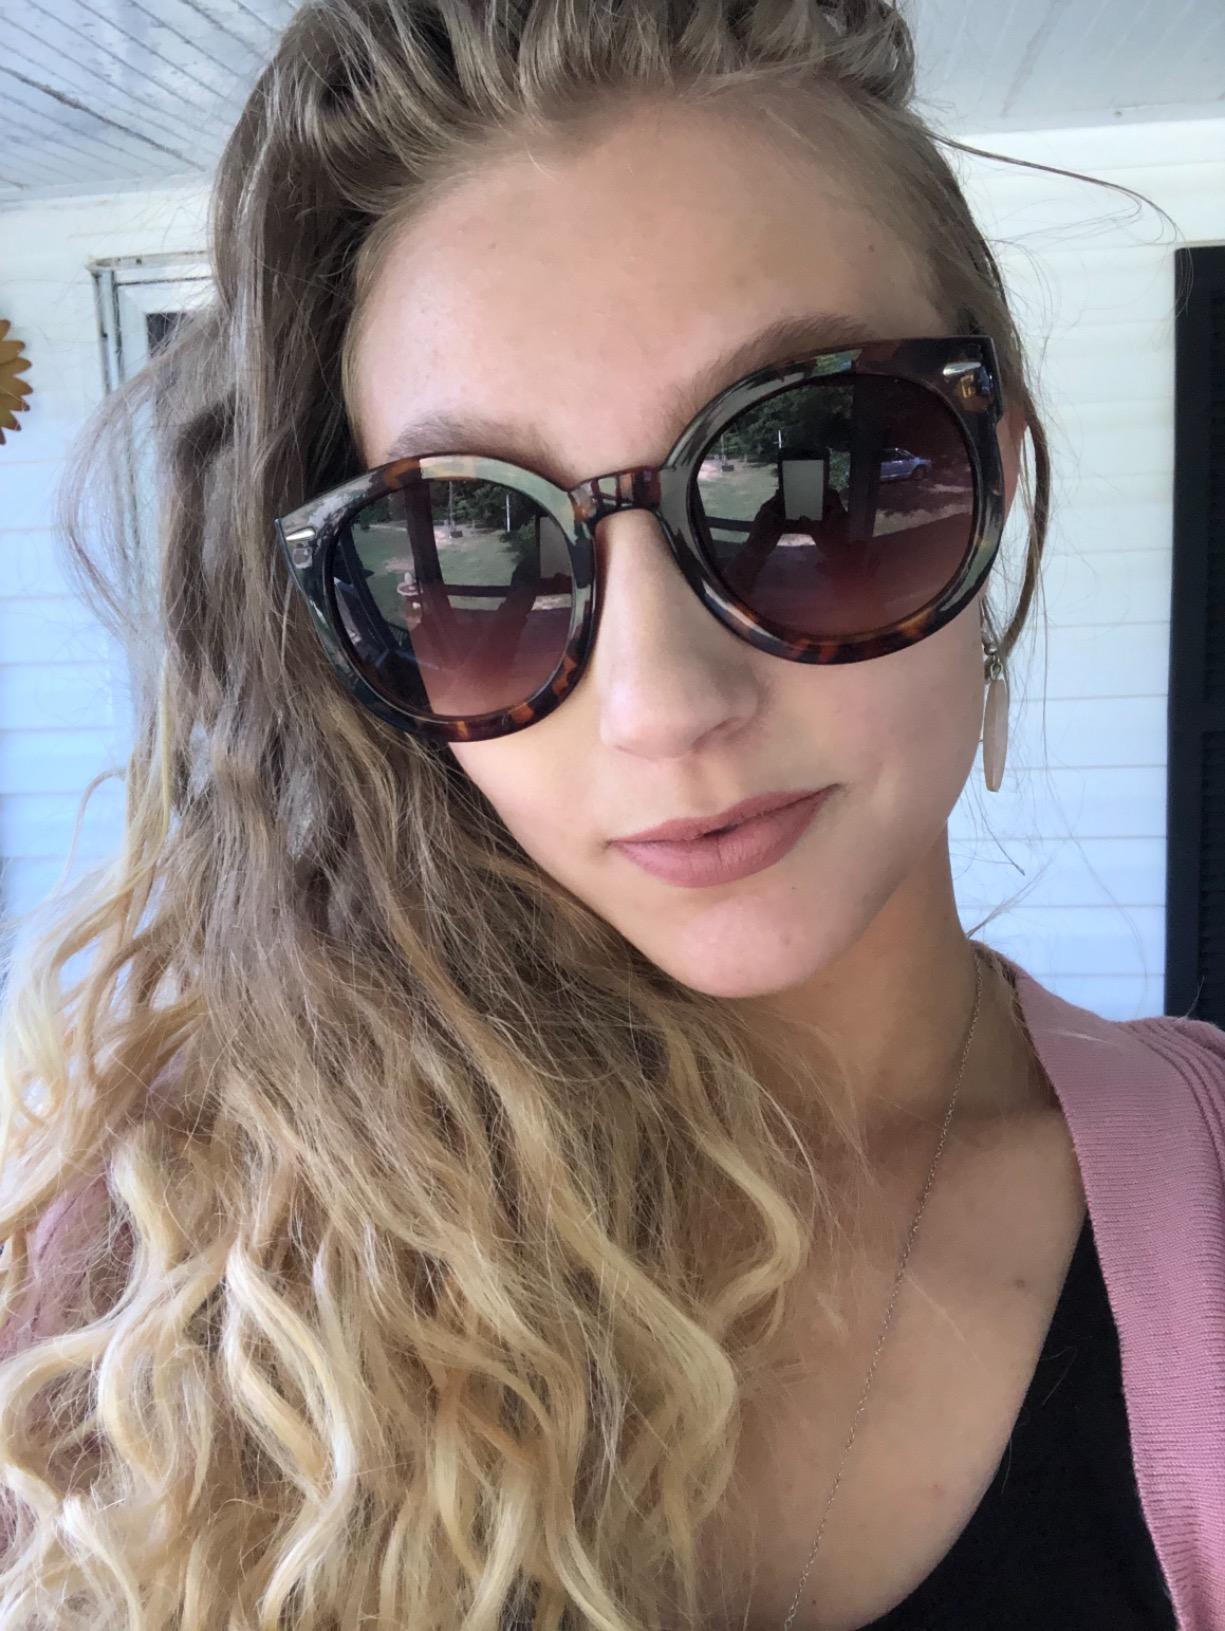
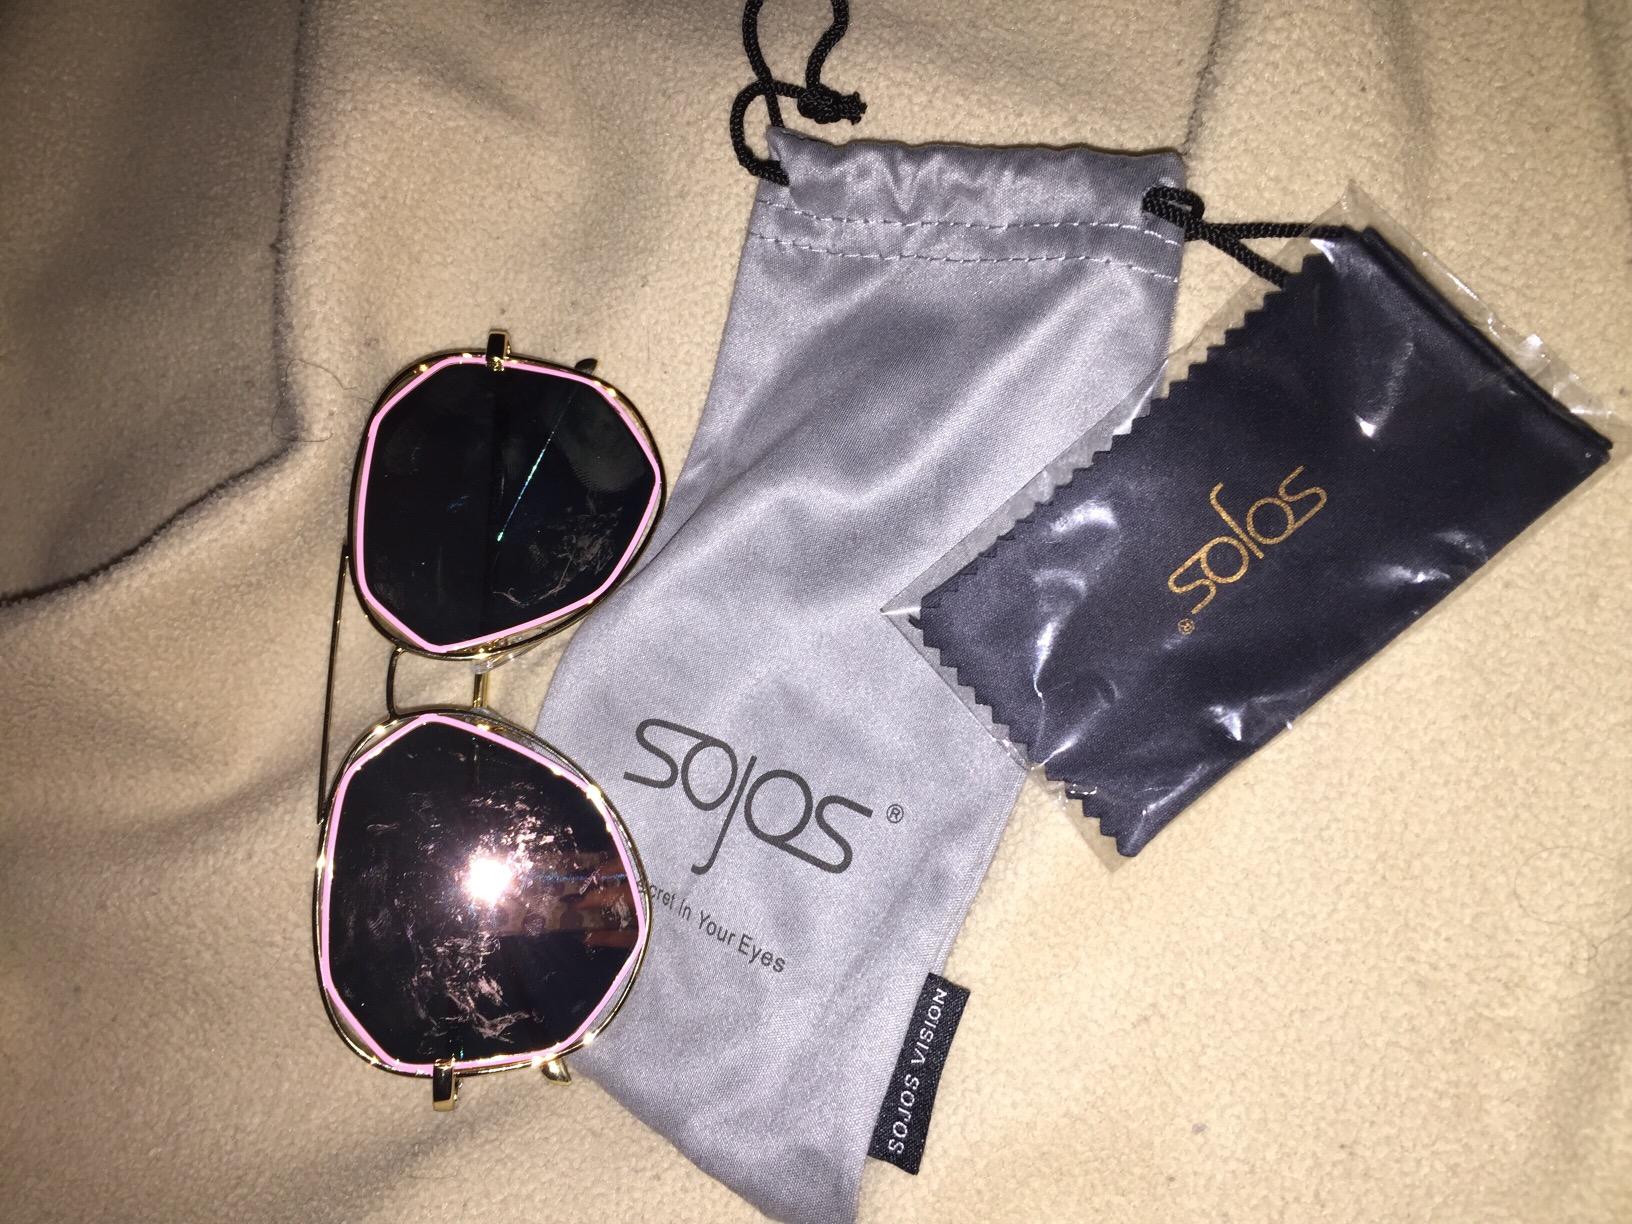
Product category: accessories_sunglasses
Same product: no